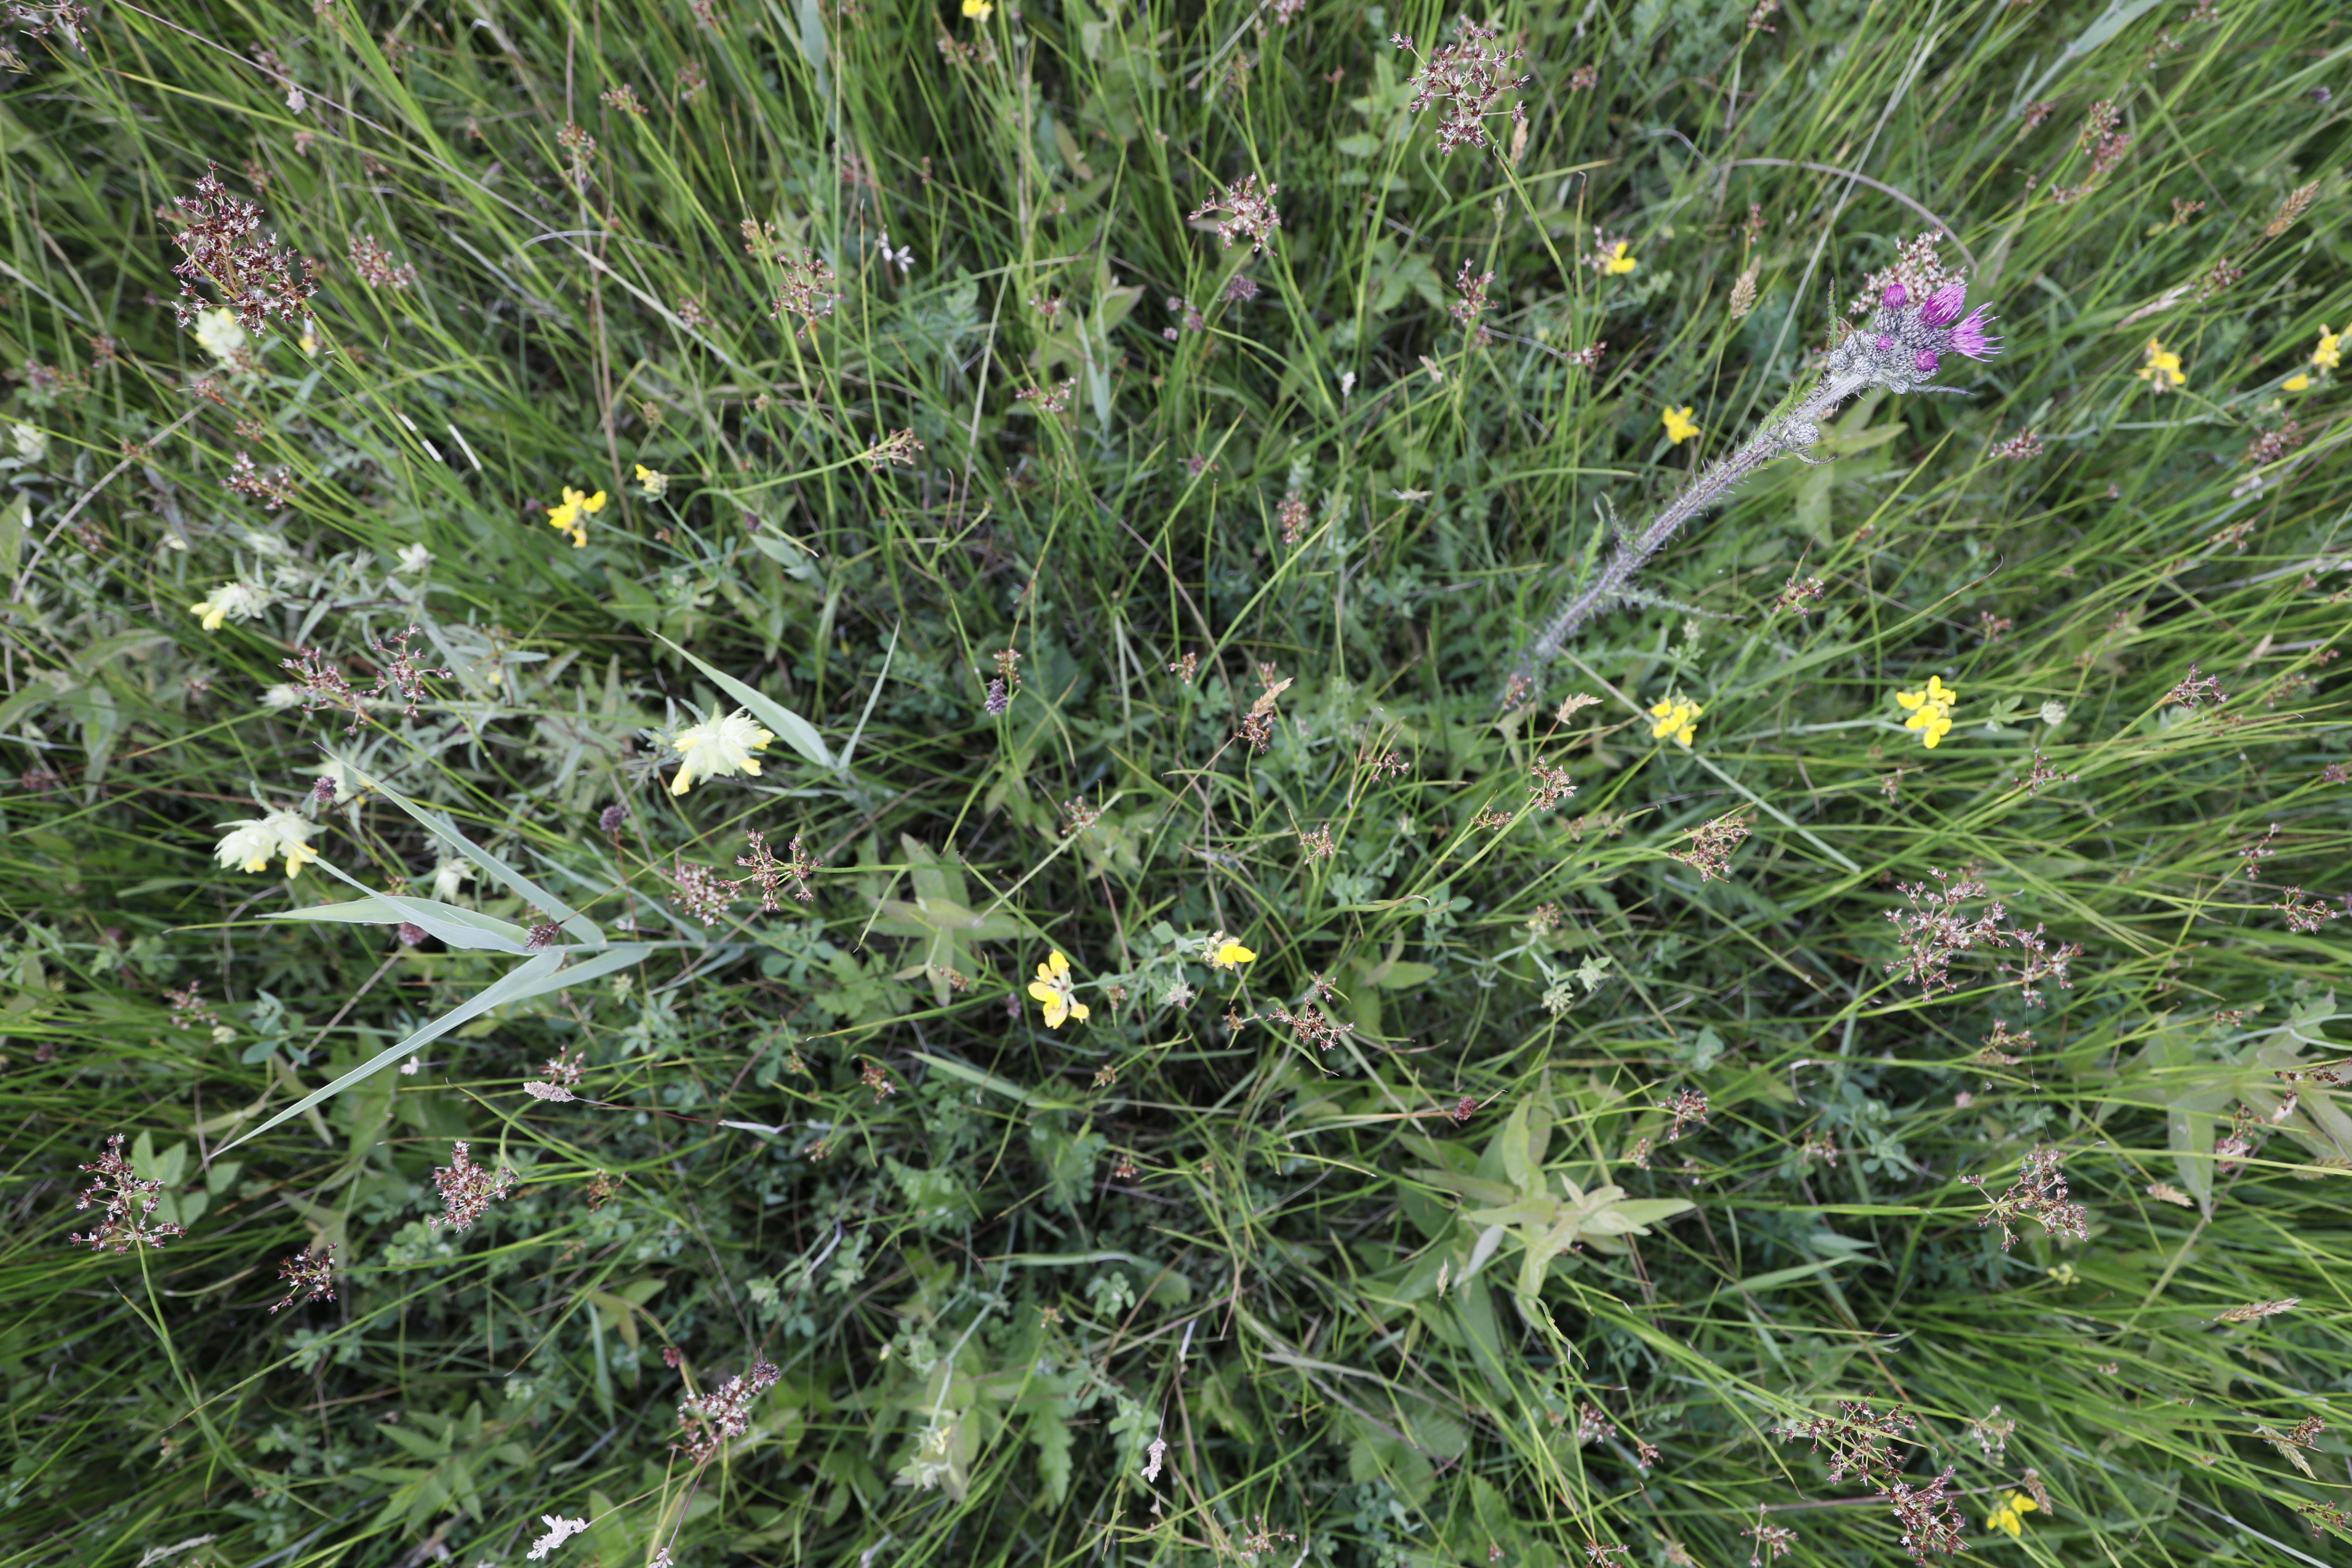
Plant species: Cirsium palustre, Rhinanthus angustifolius, Lotus corniculatus